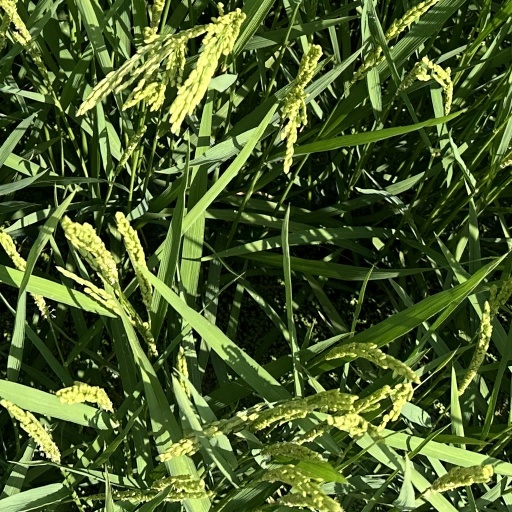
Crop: rice